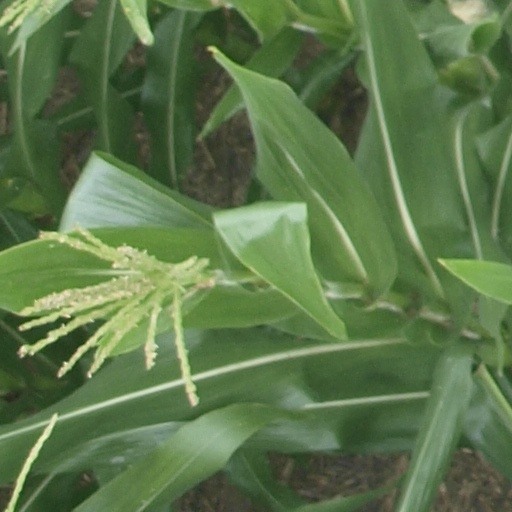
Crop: maize; corn